Ossi Oikarinen

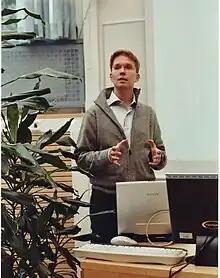
Ossi Oikarinen in 2005

Ossi Oikarinen (born 3 May 1970) is a Finnish engineer who works in Formula One.